Wilhelm Reinhard (pilot)

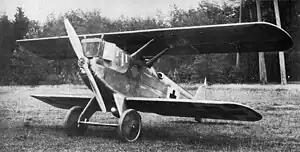
A Dornier-Zeppelin D.I

attend fighter aircraft trials in nearby Adlershof. On 3 July, after Hermann Göring finished test flying a Dornier-Zeppelin D.I, Reinhard took it up for a test flight. A strut broke, causing the upper wing to fail, and Reinhard plunged to his death. His death scotched his award of the "Pour le Mérite", which was not bequeathed posthumously.